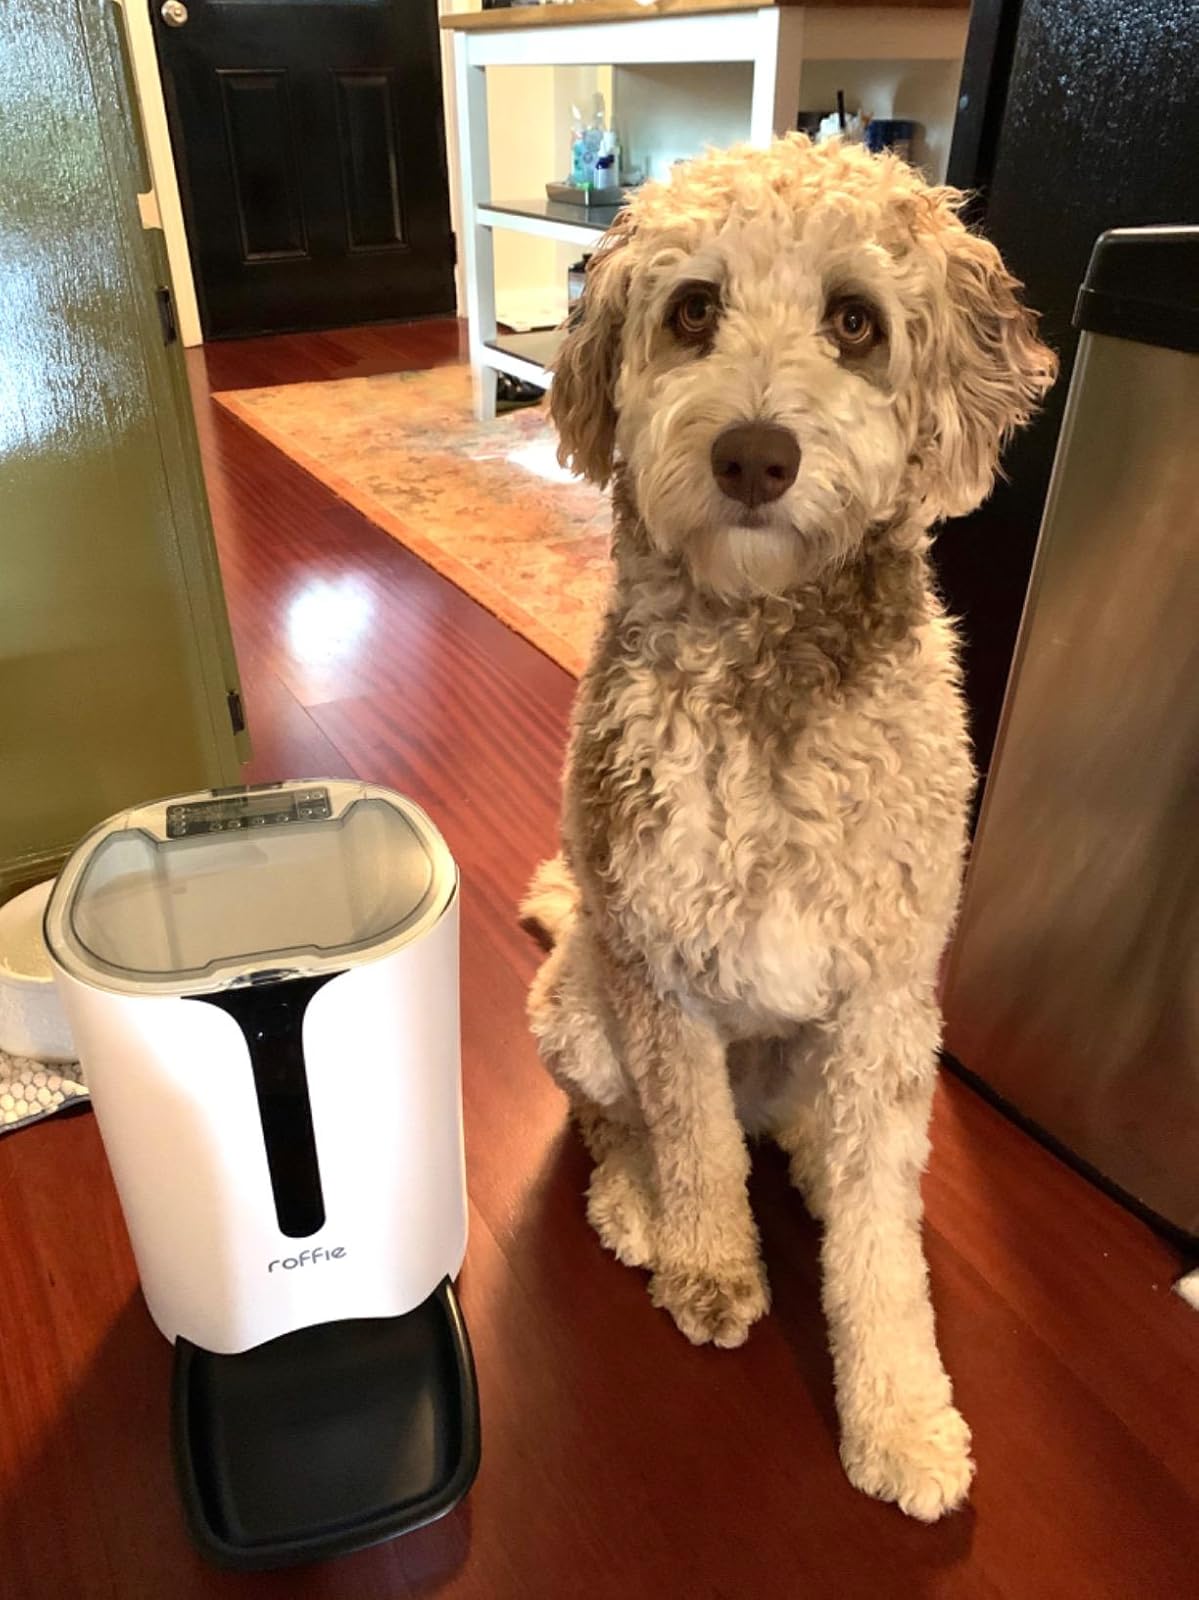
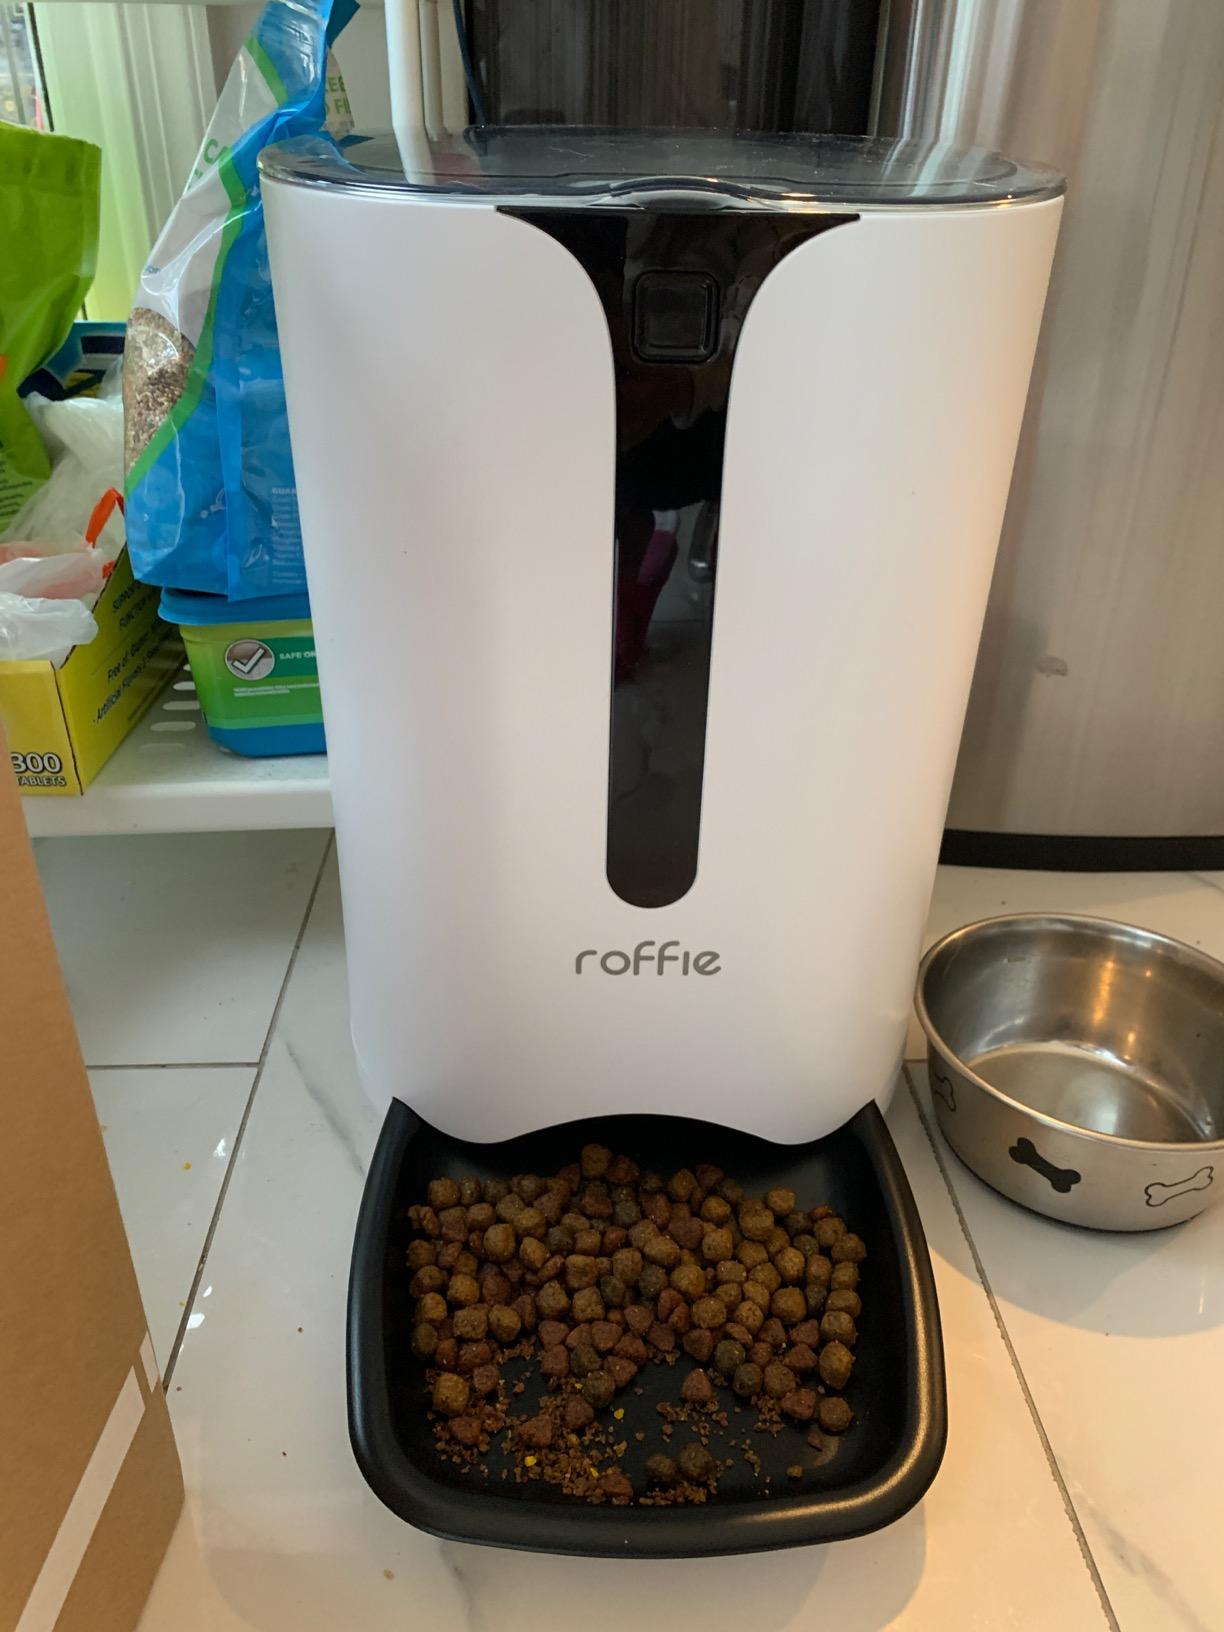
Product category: items_feeder
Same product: yes